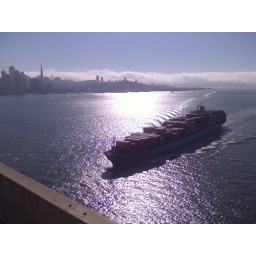
A fully-loaded ship comes into the bay. Taken from a transbay bus, coming over the bridge back to S.F.